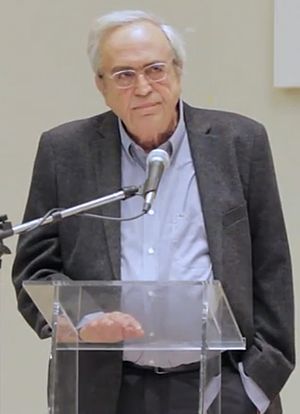
Alexis Tsipras 1. regering
Alexis Tsipras' 1. regering tiltrådte 27. januar 2015 som regering i Grækenland, efter valget 25 januar. Den er dannet af de to partier SYRIZA og ANEL, og består af medlemmer fra disse to partier samt ministre uden partitilknytning. Den har 41 medlemmer.